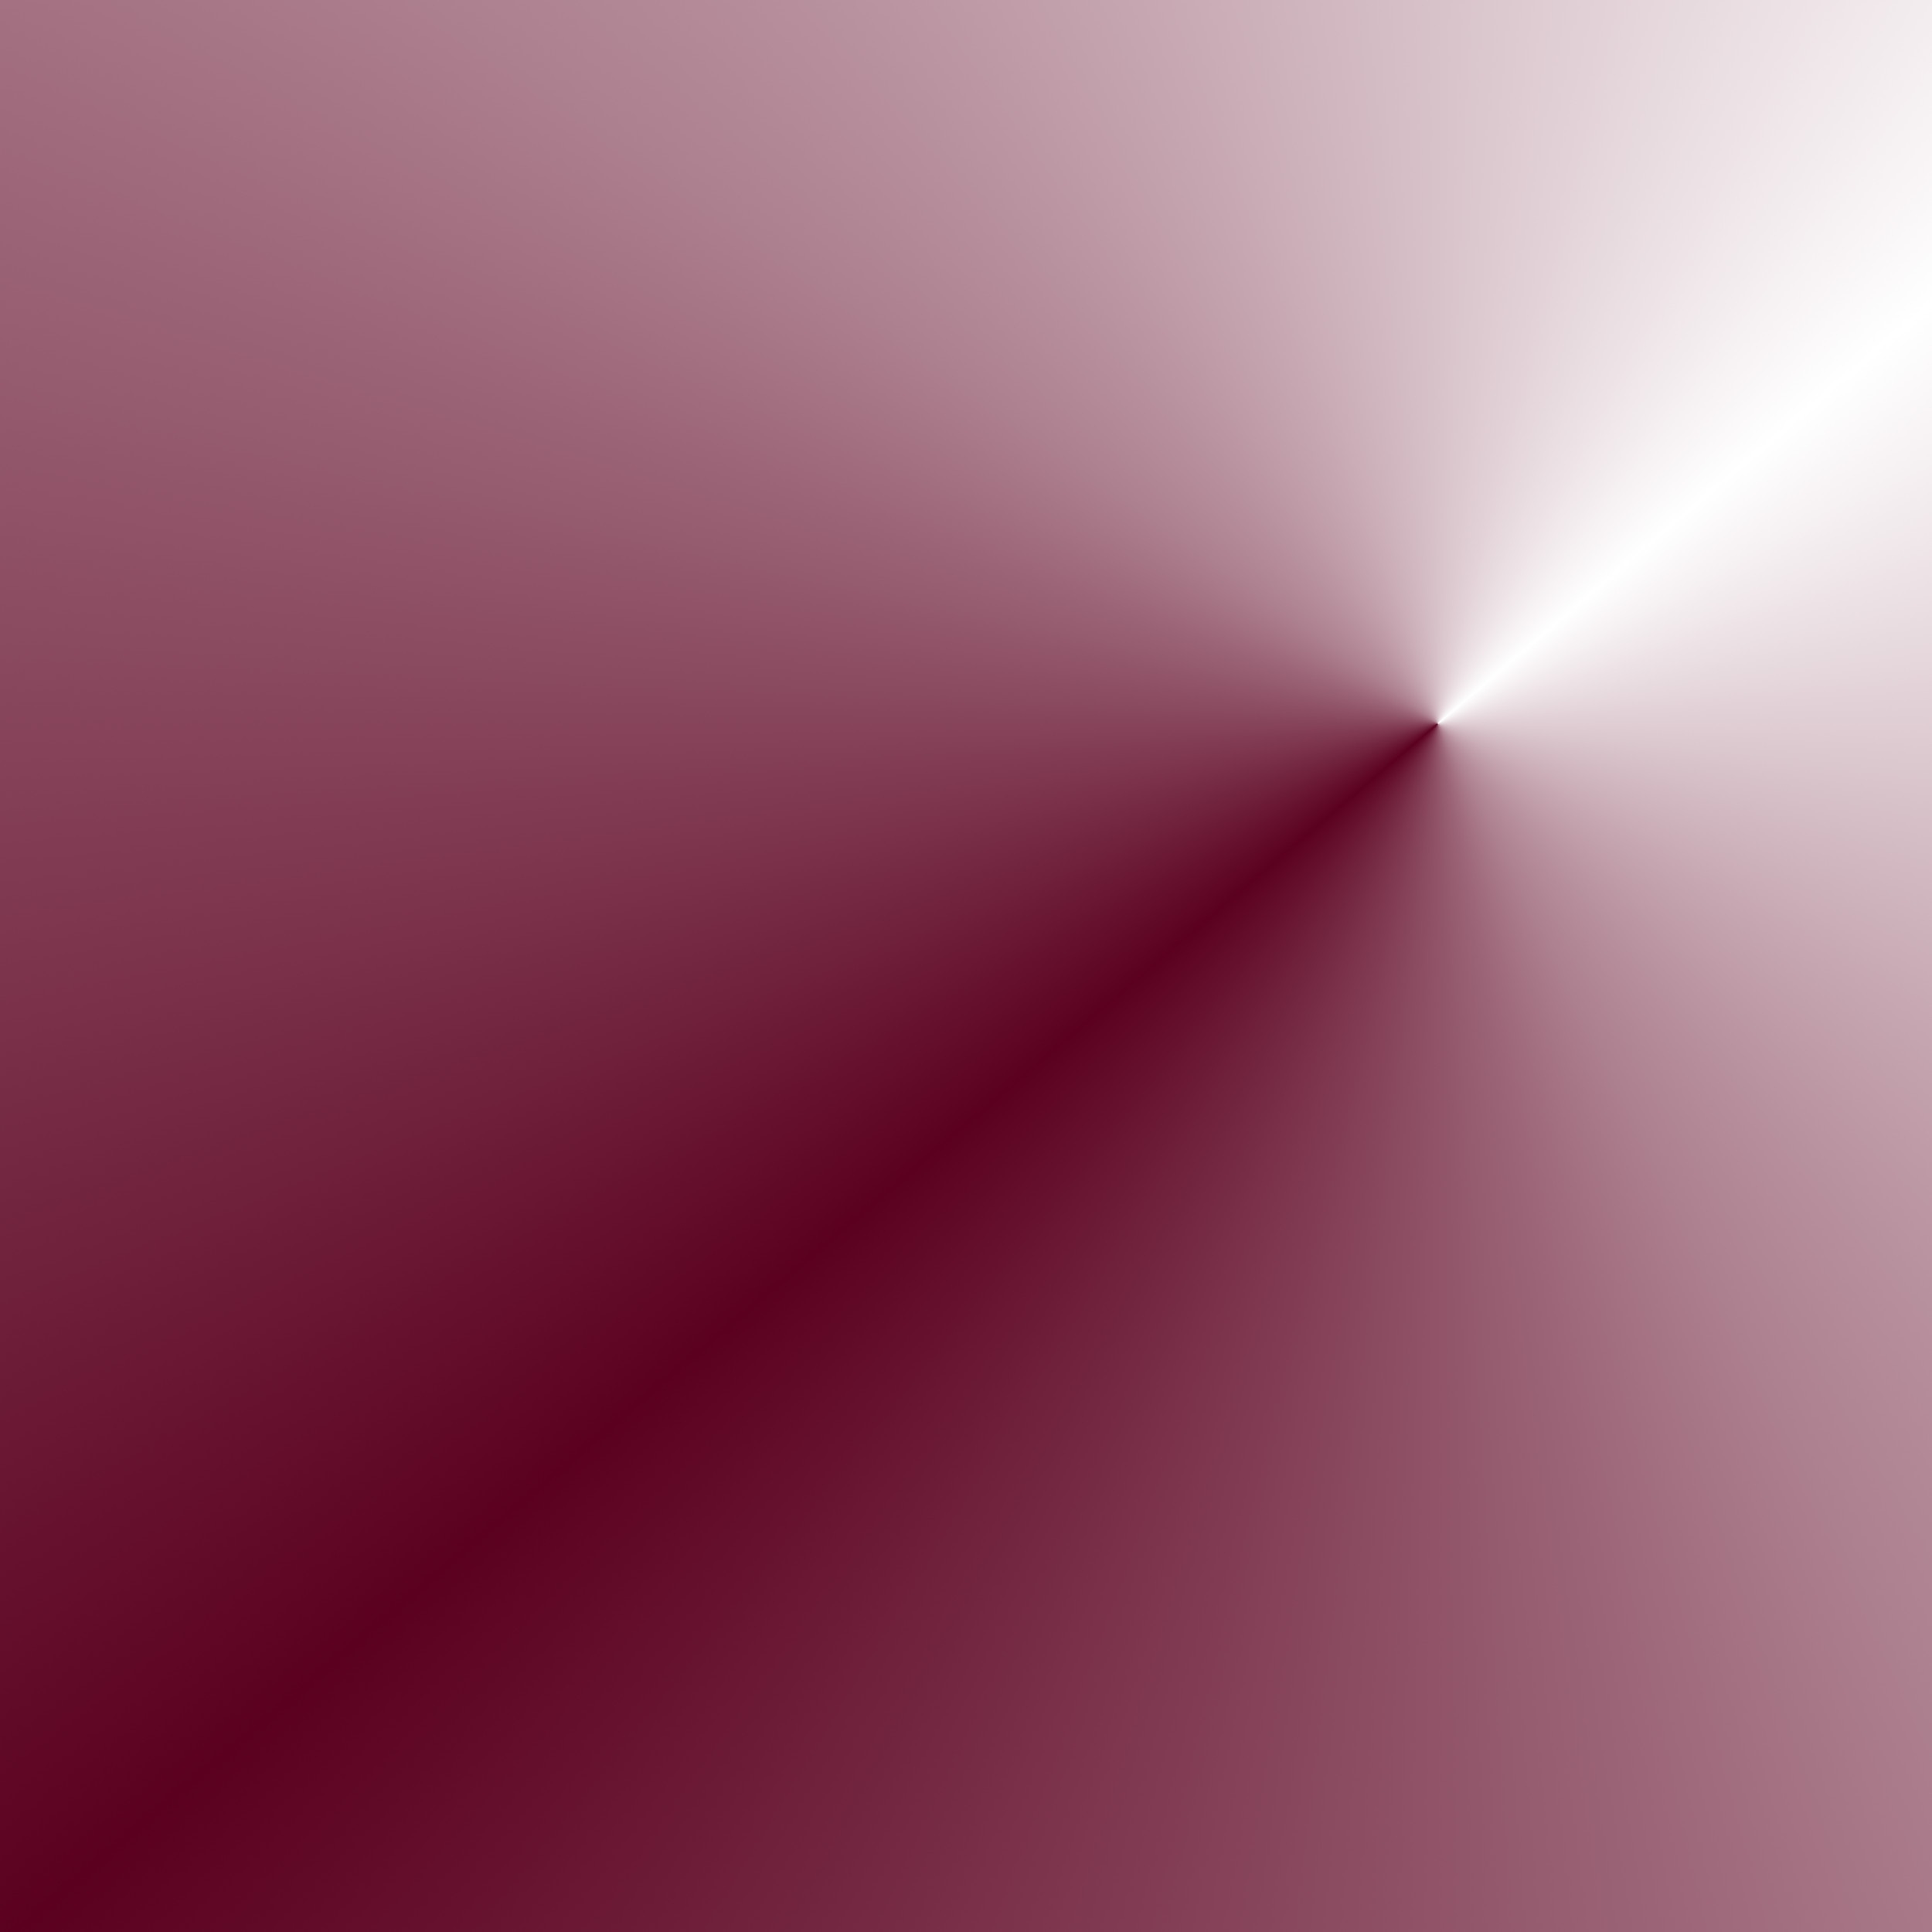
wine, white, texture, purple, petal, heart, pattern, line, red, color, contrast, pink, circle, background, triangle, magenta, shape, ruby, maroon, computer wallpaper, topographical